Milan Radonjić

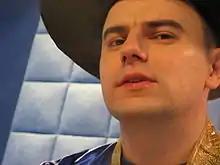
Radonjić on Nova TV in 2009

Milan Radonjić (born on 11 April 1973) is a known tarot card reader, psychic and TV personality in the Balkan region.